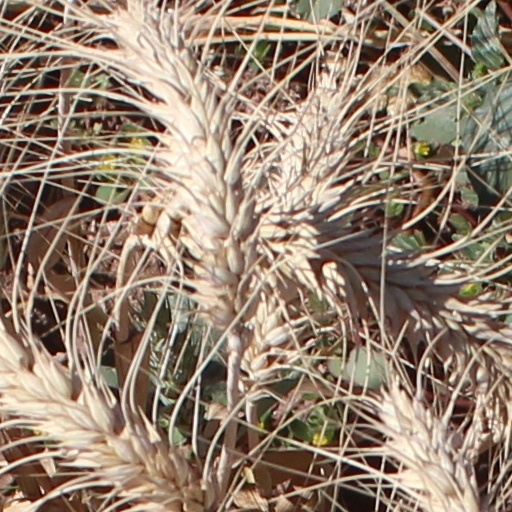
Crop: wheat